Athletics at the 1904 Summer Olympics – Men's 800 metres

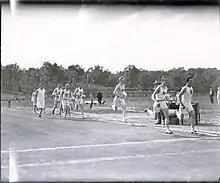
The final lap of the race. Gold medalist Jim Lightbody is in fourth place at this point.

The men's 800 metres was a track and field athletics event held as part of the Athletics at the 1904 Summer Olympics programme. It was the third time the event was held. 13 runners from 3 nations participated. The competition was held on September 1, 1904. The event was won by Jim Lightbody of the United States, the nation's first title in the 800 metres. The United States, with 10 of the 13 runners, swept the medals—the first sweep of the 800 metres podium.